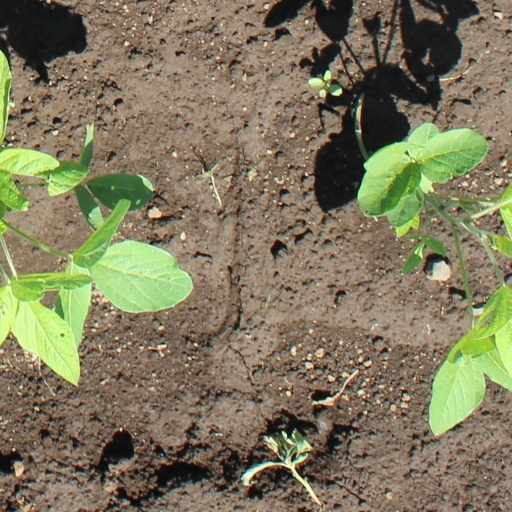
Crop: soybean